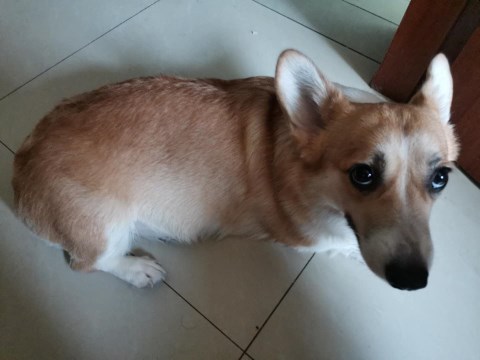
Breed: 2909-n000116-Cardigan